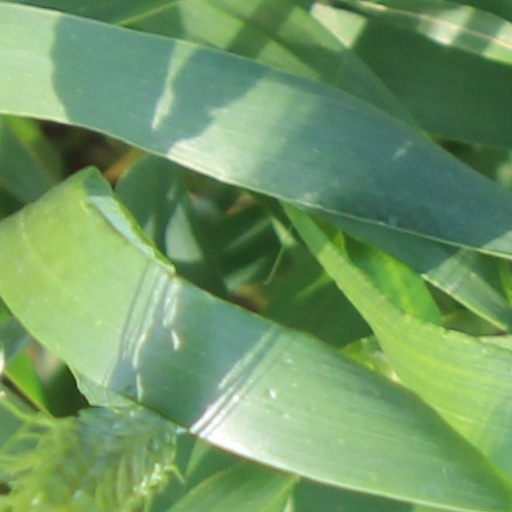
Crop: wheat